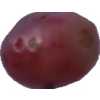
Label: pink_grape